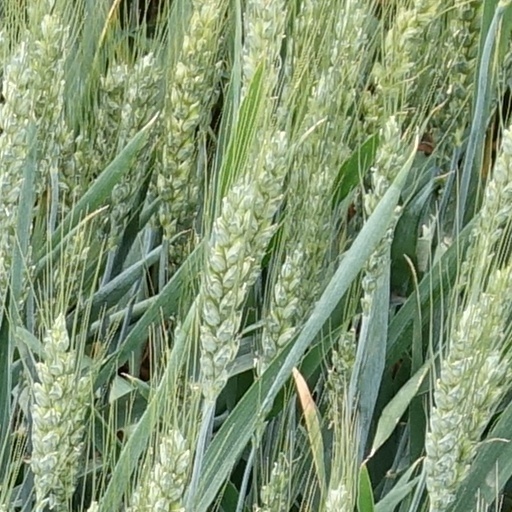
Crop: wheat